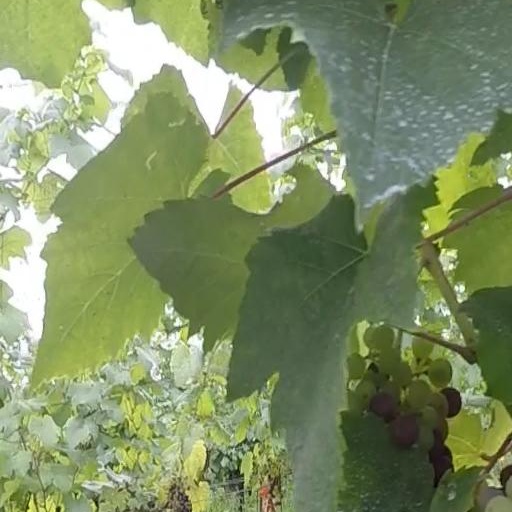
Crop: grape